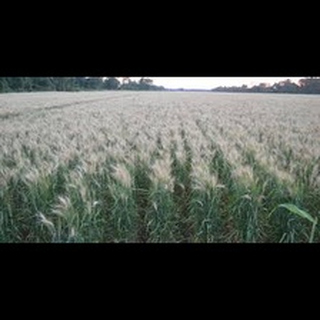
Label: wheat_blast